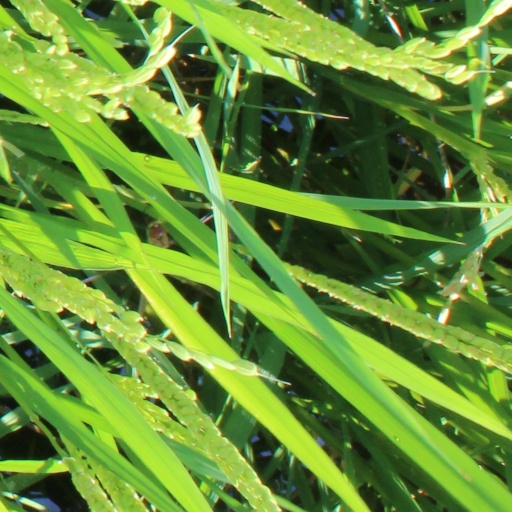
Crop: rice